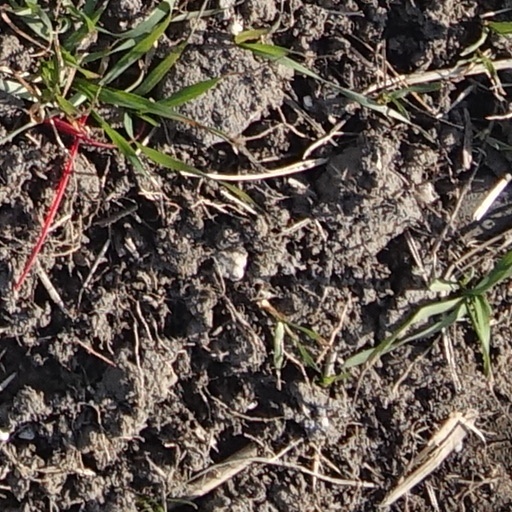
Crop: wheat